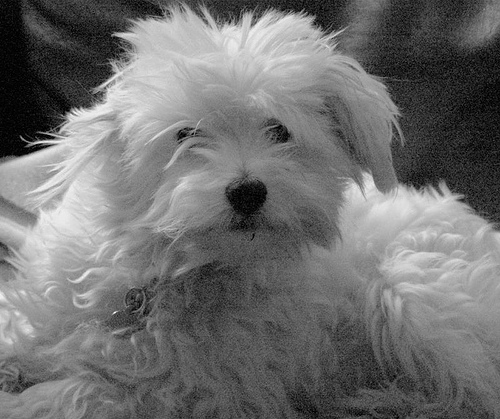
Animal: dog
Breed: havanese